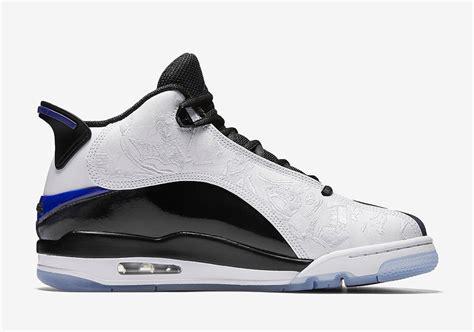
Brand: Jordan
Model: Dub Zero